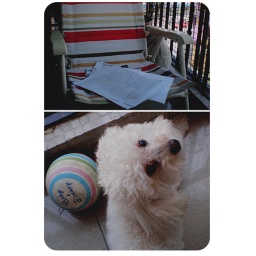
raindrops on roses & girls in white dresses.